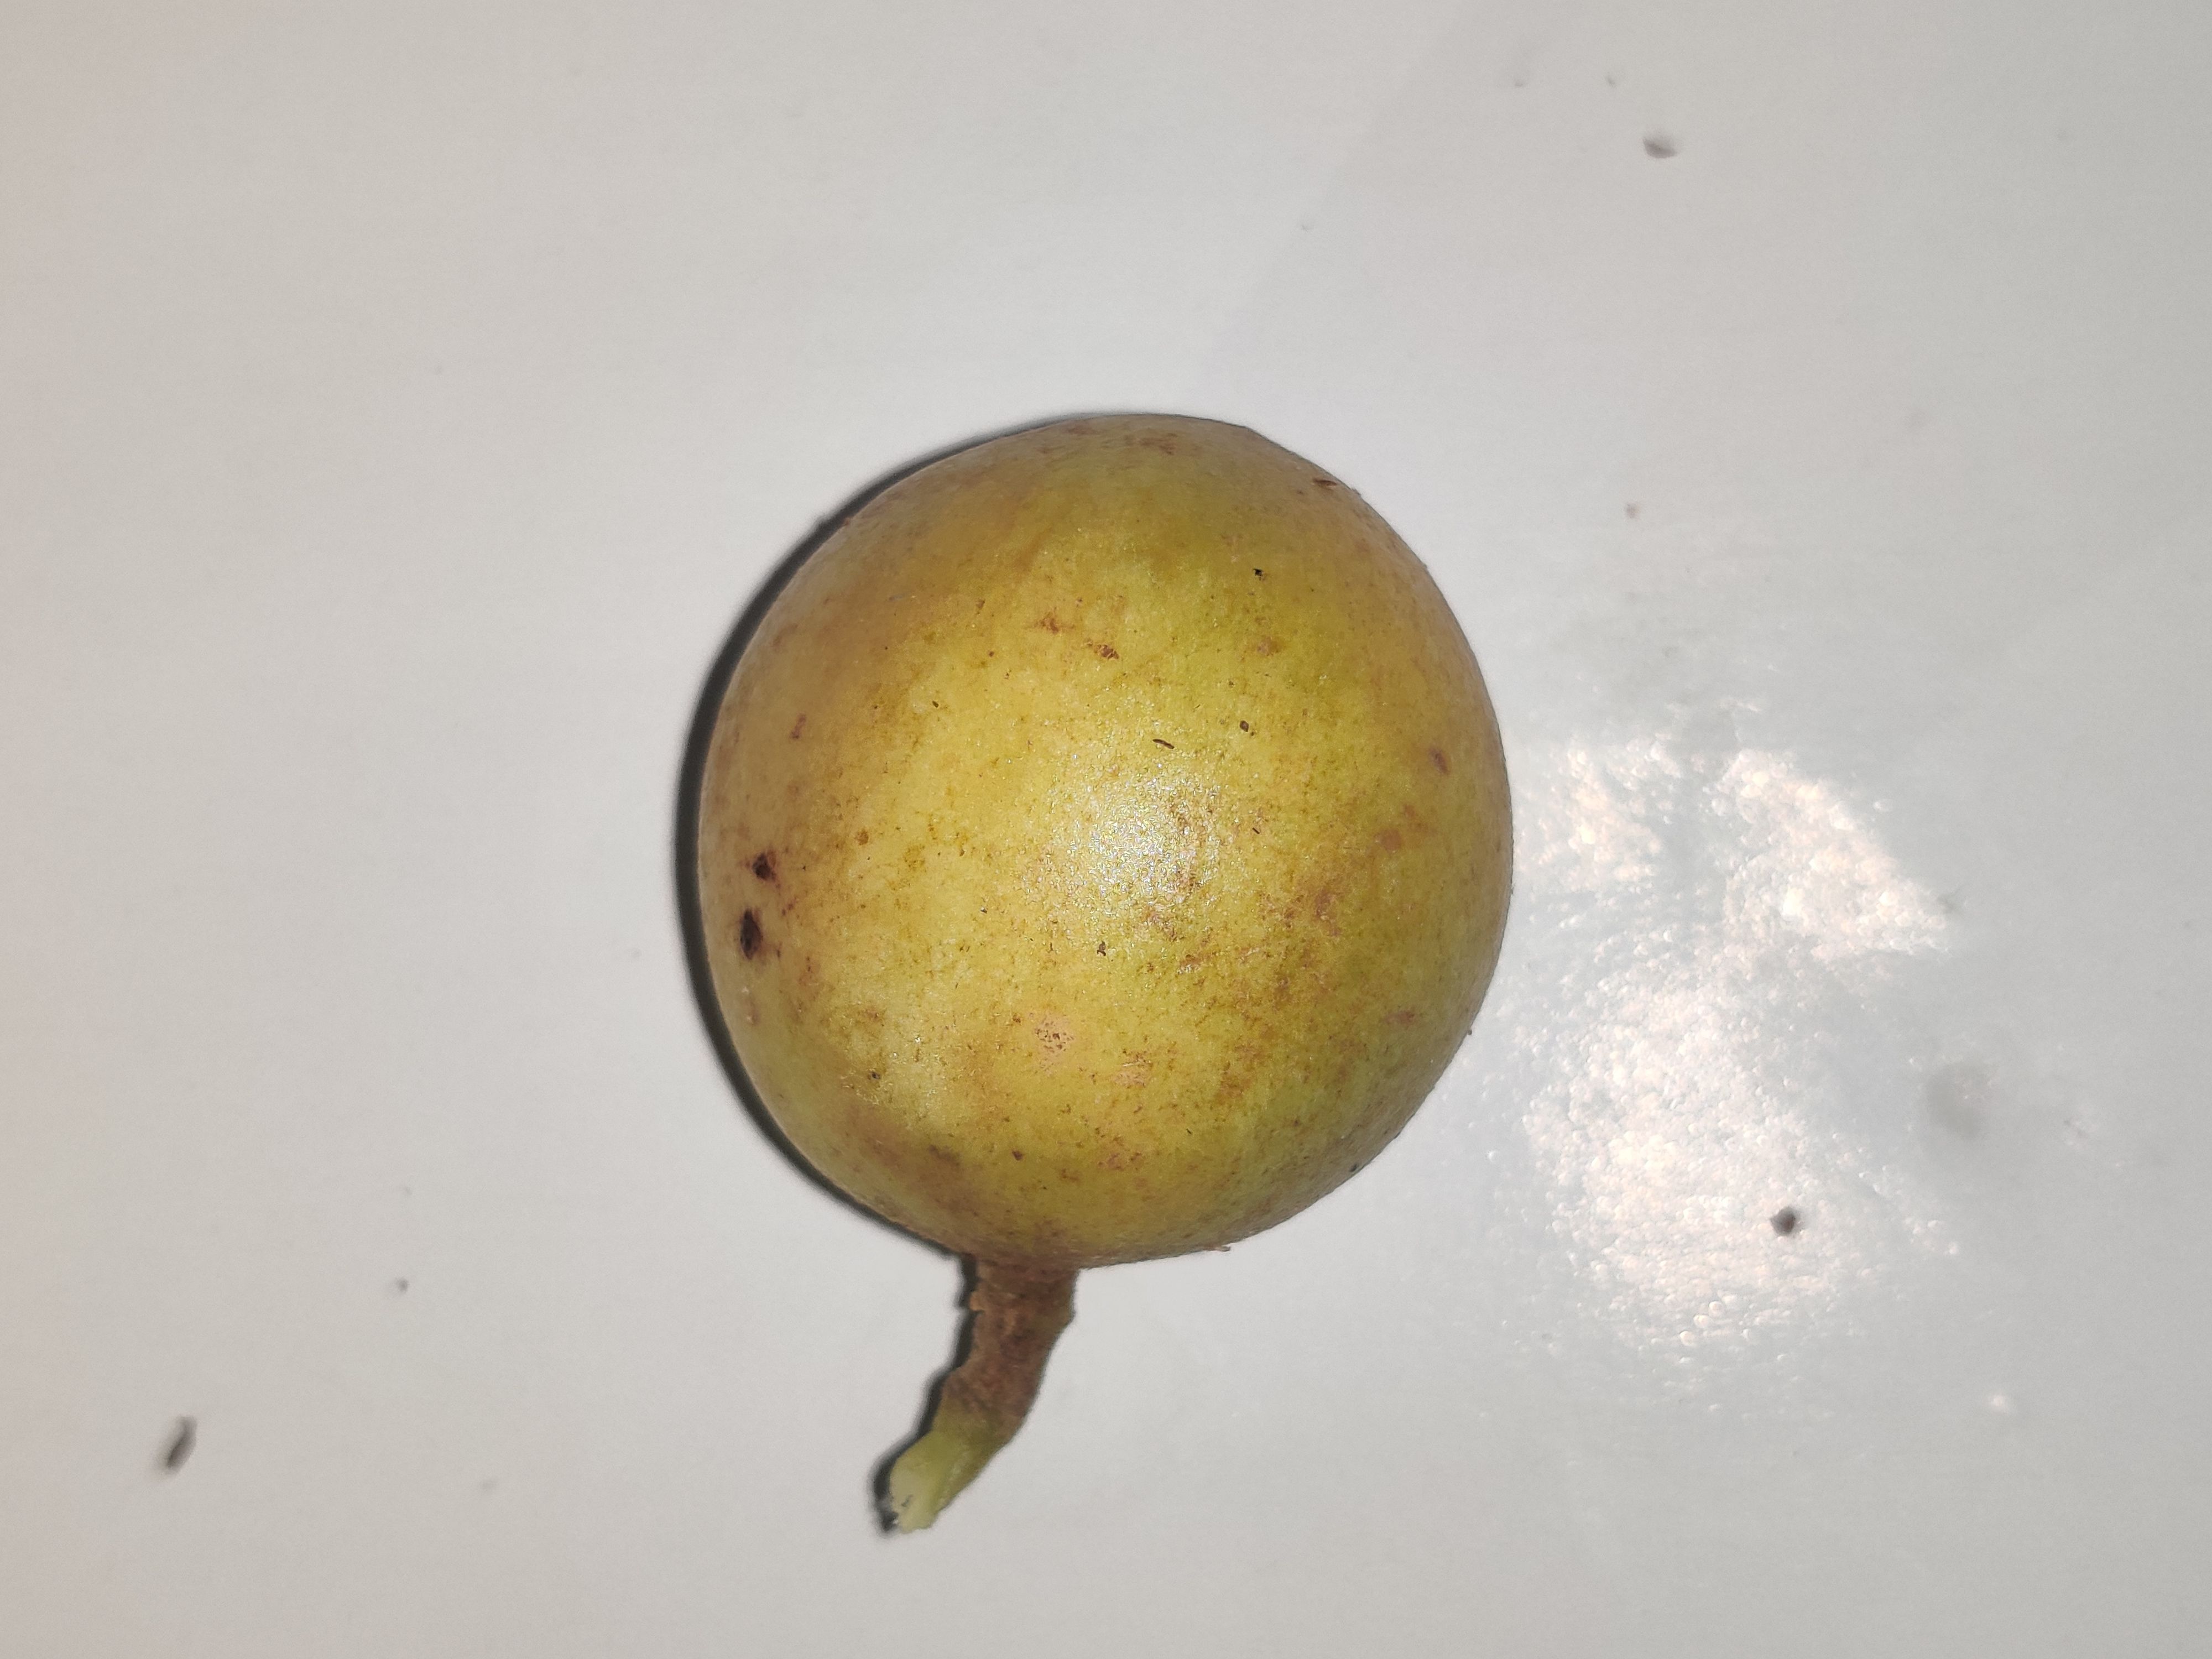
Fruit: burmese-grape
Grade: 1st-grade